Pennsylvania Route 655

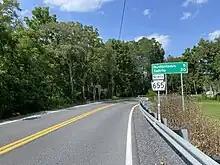
PA 655 northbound past US 30 in Harrisonville

PA 655 begins at the Maryland border in Thompson Township in Fulton County, where the road continues south into that state as North Pennsylvania Avenue toward the town of Hancock. From the state line, the route heads north on two-lane undivided Thompson Road, passing through a mix of farmland and woodland with some homes. The road intersects the eastern terminus of PA 484 and continues through more rural areas, bending to the north-northeast. PA 655 crosses into Belfast Township and runs through agricultural areas and woods before it bends west and heads into the residential community of Needmore, where it comes to an intersection with US 522. At this point, PA 655 turns north for a concurrency with US 522 on Great Cove Road, passing through a mix of farmland and development and curving northeast and east. PA 655 splits from US 522 by turning north onto Pleasant Ridge Road and heading into forested areas. The road curves northeast and north, continuing through a mix of farm fields and woodland with a few residences. The route curves northwest and northeast before it reaches the community of Pleasant Ridge. PA 655 enters Licking Creek Township and turns northeast and southeast as it runs through farmland and woodland. The route turns north to remain along Pleasant Ridge Road and heads north-northeast through forested areas with some farm fields and homes, passing through the community of Andover. The road winds through more rural areas a short distance to the west of Licking Creek, reaching an intersection with US 30 in the community of Harrisonville.